Surly Bikes

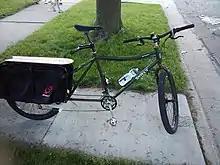
A Big Dummy, a model of bicycle manufactured by Surly, in 2010

Surly’s first bike was the Rat Ride; later renamed the 1x1. Soon thereafter, Surly started offering bike parts. Next they offered a road bike (Cross-Check), a trail bike (Karate Monkey) and later a mountain bike (Krampus).